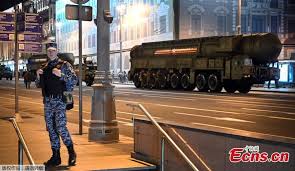
Label: Rs-24